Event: Nepal Earthquake
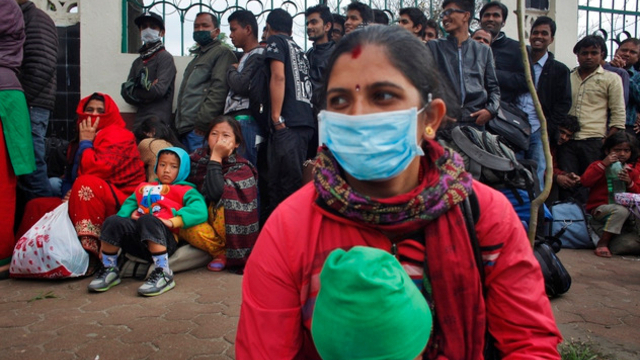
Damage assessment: no_damage